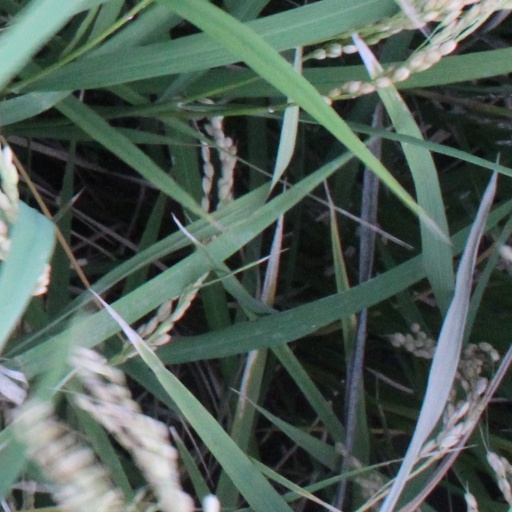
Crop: rice